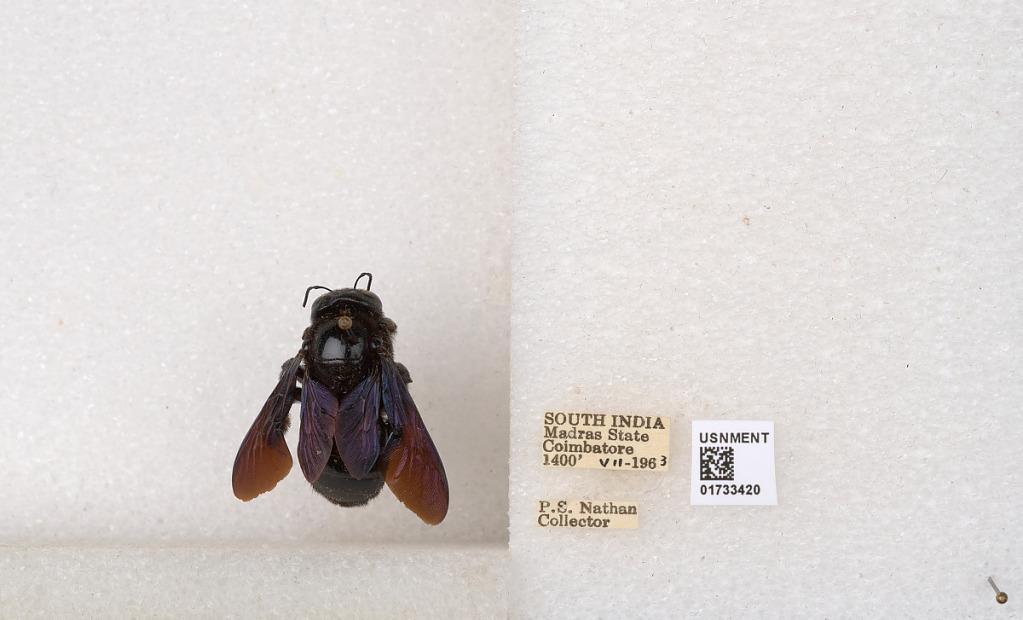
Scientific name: Xylocopa (Ctenoxylocopa) fenestrata (Fabricius)
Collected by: P. Nathan
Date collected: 1963-7-1
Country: India
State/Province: Tamil Nadu
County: Coimbatore
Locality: Coimbatore